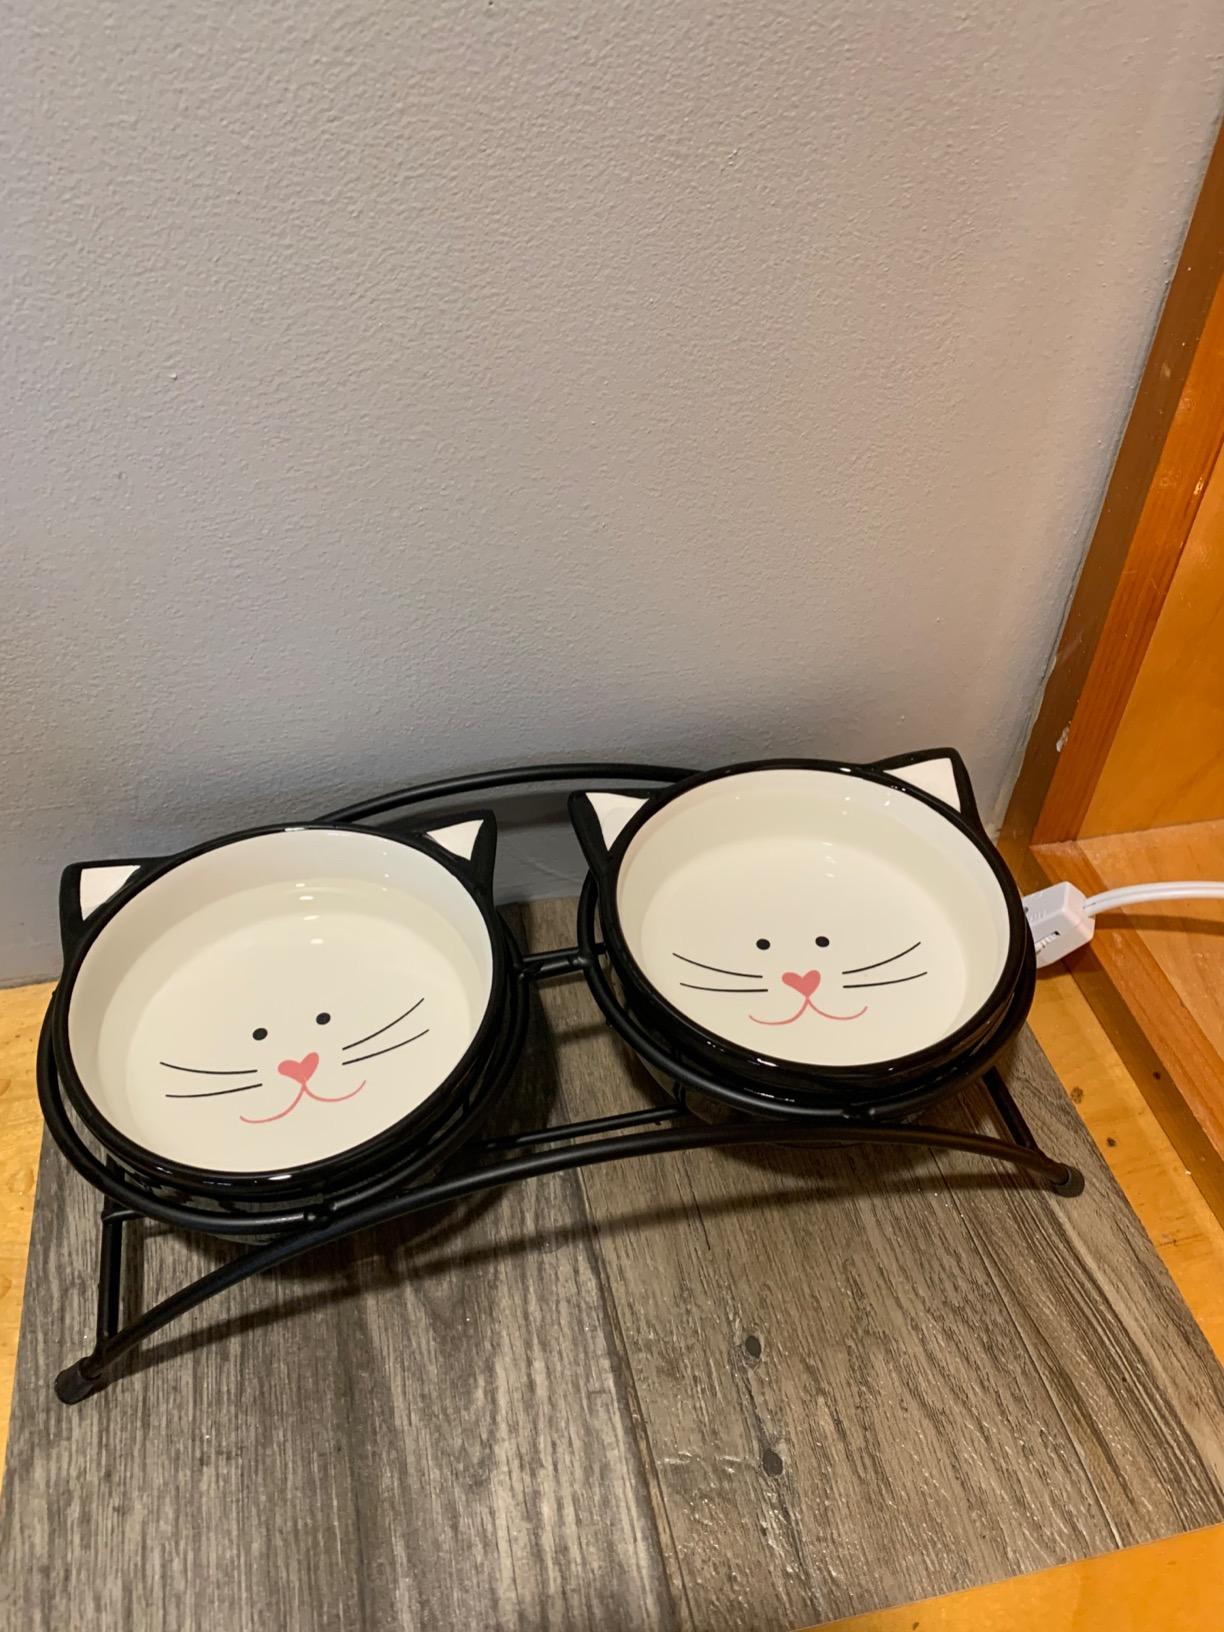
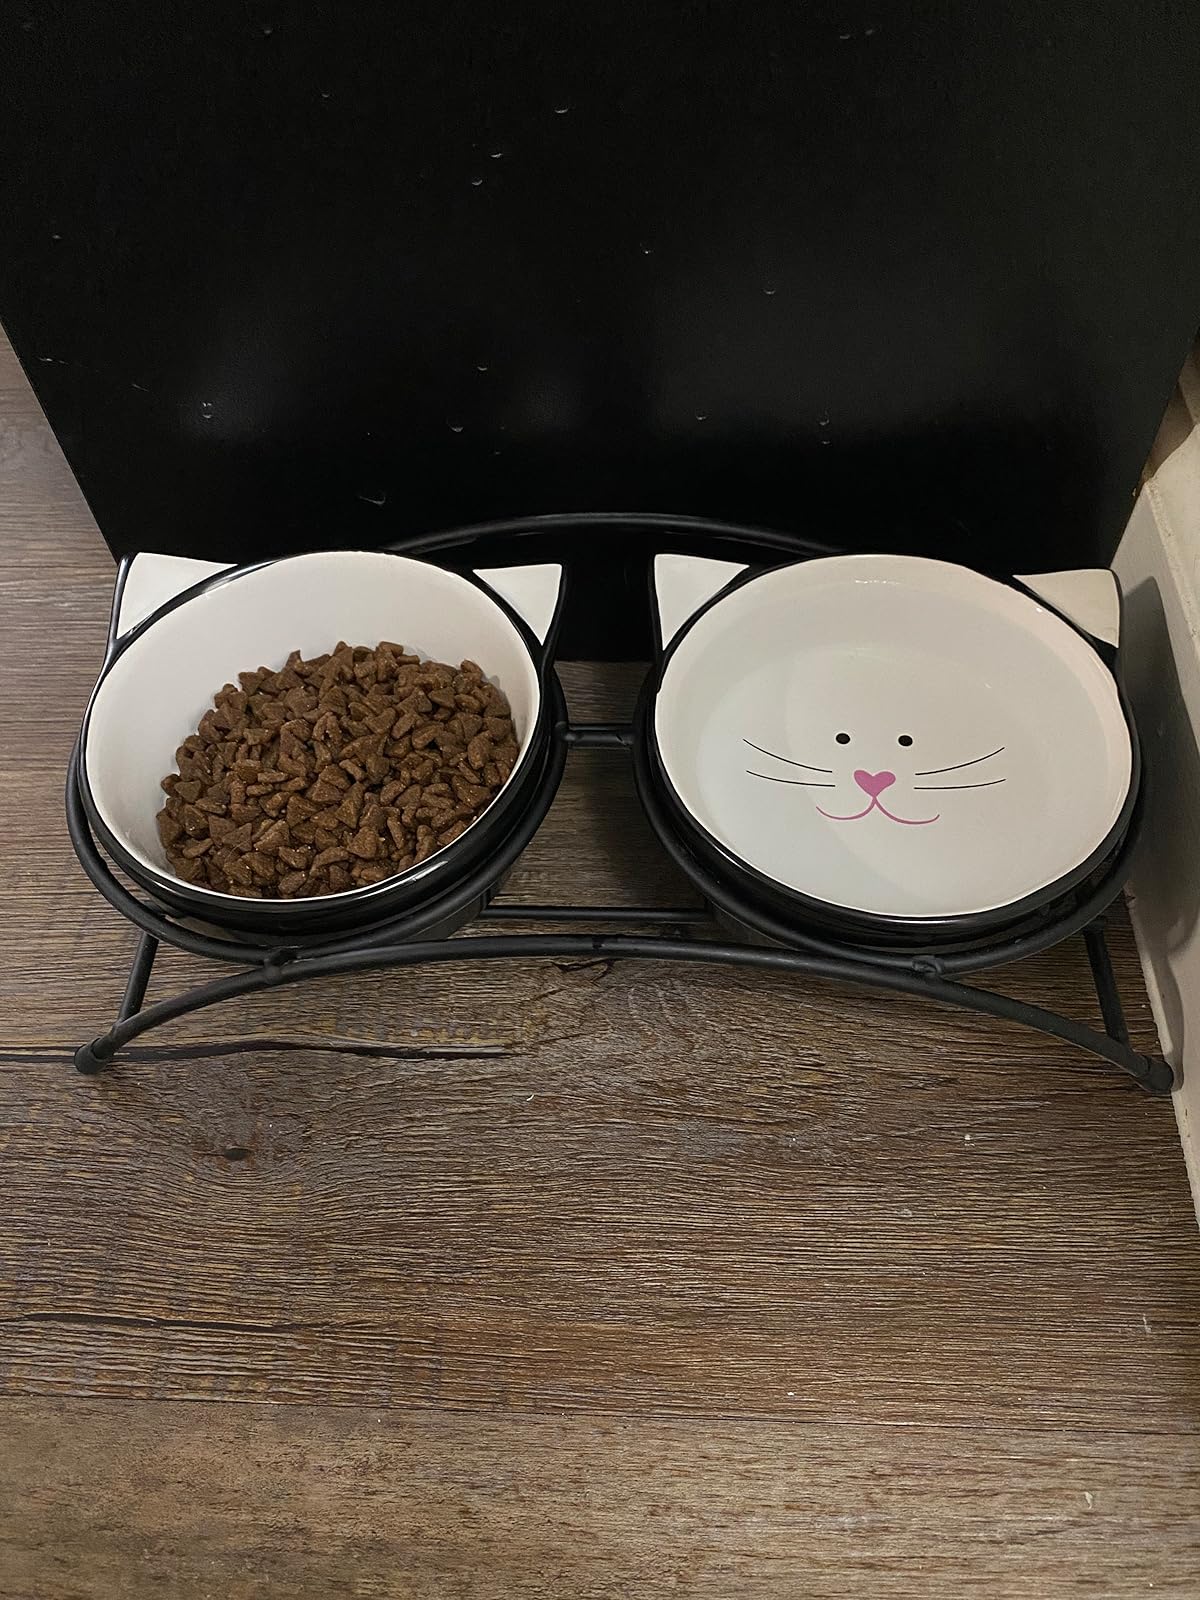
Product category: items_bowl
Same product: yes